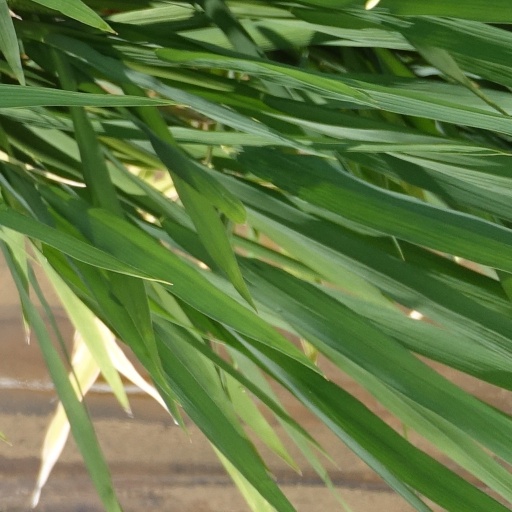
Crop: rice